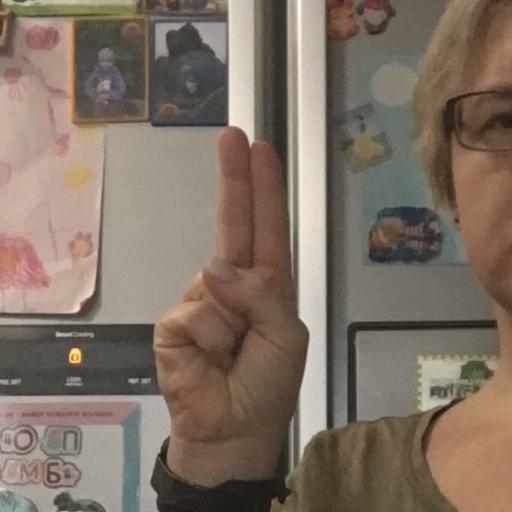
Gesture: two_up